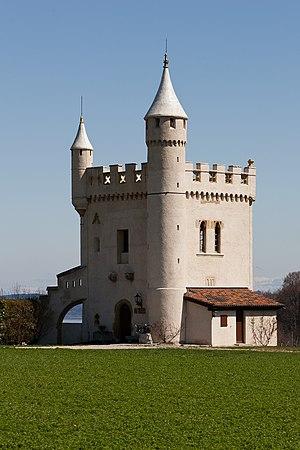
Boudry est une commune de la région Littoral du canton de Neuchâtel en Suisse. Boudry a historiquement été considéré comme une ville, statut qui est toujours d'actualité.